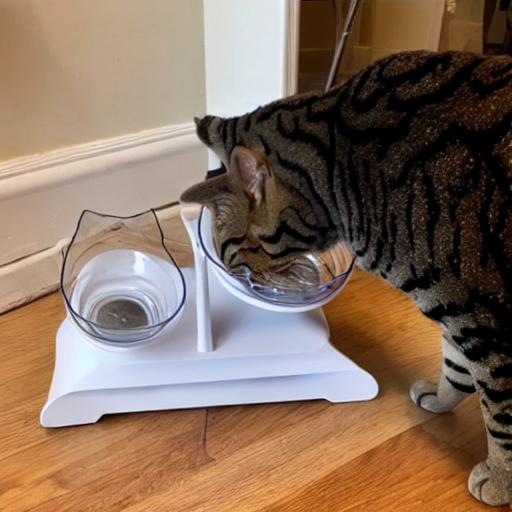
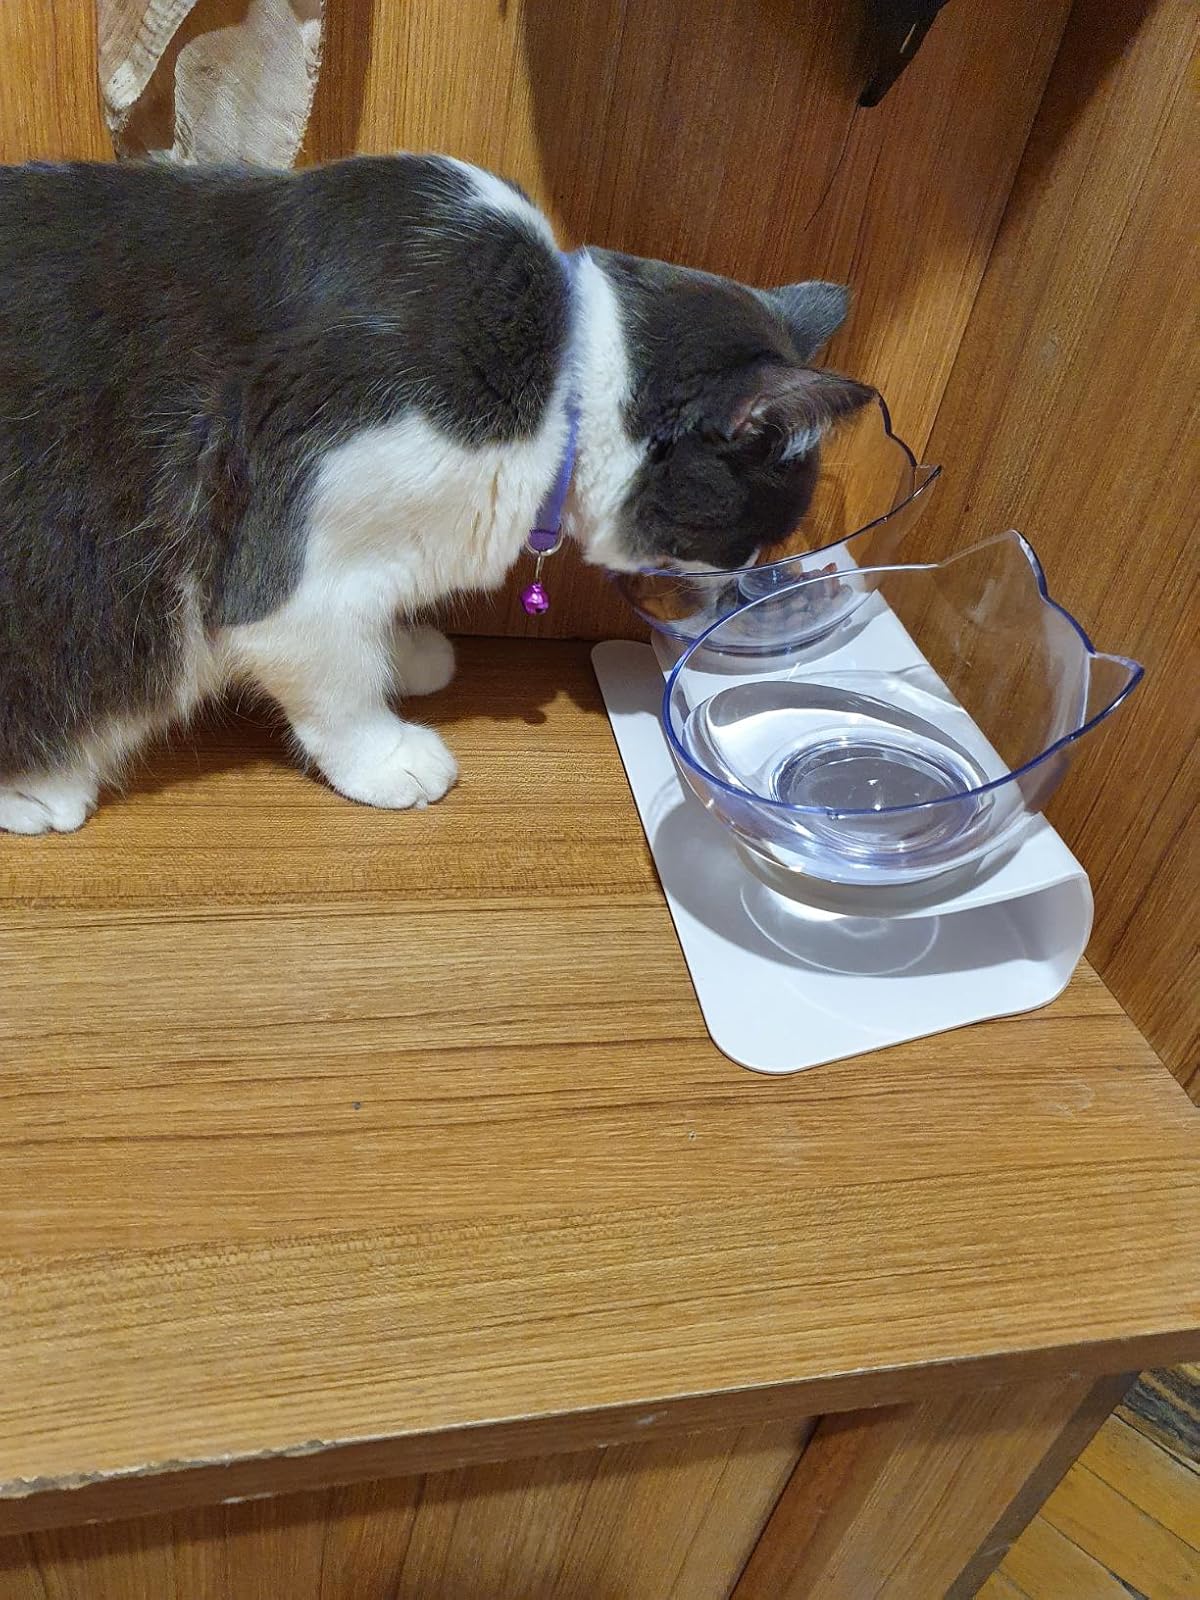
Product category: items_bowl
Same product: no